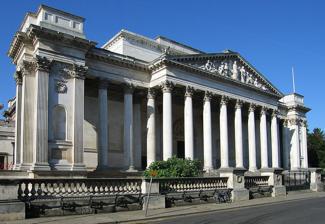
Building: Fitzwilliam Museum
Country: United Kingdom
Year built: 1816
University Museum of fine art and antiquities in Cambridge, England Fitzwilliam Museum The primary entrance to the Fitzwilliam Museum Location in Cambridge Interactive fullscreen map Established 1816, by Richard FitzWilliam, 7th Viscount FitzWilliam Location Cambridge , England Coordinates 52°12′01″N 0°07′10″E / 52.200278°N 0.119444°E / 52.200278; 0.119444 Type University Museum of fine art and antiquities Collection size approx. 600,000 Visitors 349,484 (2019) Director Luke Syson Website www .fitzmuseum .cam .ac .uk University of Cambridge Museums Fitzwilliam Museum Kettle's Yard Museum of Archaeology and Anthropology Museum of Classical Archaeology Whipple Museum of the History of Science Sedgwick Museum of Earth Sciences The Polar Museum Museum of Zoology Saint Geminianus , from a pentaptych by Simone Martini ( c. 1284 –1344) The Fitzwilliam Museum is the art and antiquities museum of the University of Cambridge . It is located on Trumpington Street opposite Fitzwilliam Street in central Cambridge . It was founded in 1816 under the will of Richard FitzWilliam, 7th Viscount FitzWilliam (1745–1816), and comprises one of the best collections of antiquities and modern art in western Europe. With over half a million objects and artworks in its collections, the displays in the museum explore world history and art from antiquity to the present. The treasures of the museum include artworks by Monet , Picasso , Rubens , Vincent van Gogh , Renoir , Rembrandt , Cézanne , Van Dyck , and Canaletto , as well as a winged bas-relief from Nimrud . Admission to the public is always free. The museum is a partner in the University of Cambridge Museums consortium, one of 16 Major Partner Museum services funded by Arts Council England to lead the development of the museums sector. Foundation and buildings View of one of the museum's entrance halls The museum was founded in 1816 with the legacy of the library and art collection of Richard FitzWilliam, 7th Viscount FitzWilliam . The bequest included £100,000 "to cause to be erected a good substantial museum repository". The Fitzwilliam now contains over 500,000 items and is one of the best museums in the United Kingdom. The collection was initially placed in the Perse School building in Free School Lane . It was moved in 1842 to the Old Schools in central Cambridge, which housed the Cambridge University Library . The "Founder's Building" was built during the period 1837–1843 to the designs of George Basevi , completed by C. R. Cockerell . The decorative carving, pediment and four lions were by William Grinsell Nicholl . The foundation stone of the new building was laid by Gilbert Ainslie in 1837. The museum opened in 1848. The Palladian Entrance Hall, by Edward Middleton Barry , was completed in 1875. A further large bequest was made to the university in 1912 by Charles Brinsley Marlay , including £80,000 and 84 paintings from his private collection. A two-storey extension to the south-east, paid for partly by the Courtauld family , was added in 1931, greatly expanding the space of the museum and allowing research teams to work on site. The museum buildings and, separately, the boundary along the street frontage, are Grade I listed. Collection Marble bust of Antinous , boyfriend of the Emperor Hadrian The museum has five departments: Antiquities; Applied Arts; Coins and Medals; Rare Manuscripts and Printed Books; and Paintings, Drawings and Prints. Together these cover antiquities from ancient Egypt , Nubia , Greece and Rome , Romano-Egyptian art, Western Asiatic displays, and a new gallery of Cypriot art; applied arts, including English and European pottery and glass, furniture, clocks, fans, armour, Chinese, Japanese and Korean art, rugs and samplers; coins and medals; illuminated, literary and music manuscripts and rare printed books; paintings, including masterpieces by Simone Martini , Domenico Veneziano , Titian , Veronese , Rubens , Van Dyck , van Goyen , Frans Hals , Canaletto , Hogarth , Gainsborough , Constable , Monet , Degas , Renoir , Cézanne and Picasso and a fine collection of 20th-century art; miniatures, drawings, watercolours and prints. Among the notable works in the antiquities collection is a bas-relief from Persepolis , and a colossal caryatid from Eleusis known as the Saint Demetra . Copy K of William Blake 's The Ancient of Days , 1794 Music manuscripts There is also the largest collection of 16th-century Elizabethan virginal manuscript music written by some of the most notable composers of the time, such as William Byrd , Doctor John Bull , Orlando Gibbons and Thomas Tallis . Egyptian collection The Egyptian Galleries at the Fitzwilliam Museum reopened in 2006 after a two-year, £1.5 million programme of refurbishment, conservation and research. The redevelopment also allowed for the public display of more antiquities which had previously been confined to the Fitzwilliam's underground storage facility. The Egyptian Galleries are among the museum's most popular exhibits. They feature an immersive public display which allows families and young visitors to understand the context and landscape of ancient Egyptian through participatory exhibitions. Today, the Fitzwilliam's Egyptian Galleries contain some of the best displays on Egyptian antiquities outside the British Museum . Paintings The museum has a wide collection of paintings and sketches, including works by Monet , Picasso , Rubens , Vincent van Gogh , Cézanne , Degas , Rembrandt , Van Dyck , Canaletto , Constable , Murillo ( The Vision of Fray Lauterio ), and Renoir . It also has extensive works by J. M. W. Turner , which has its origins in a set of 25 watercolour drawings donated to the university by John Ruskin in 1861. Sir Sydney Cockerell , who was serving as director of the museum at the time, acquired a further eight Turner watercolours and some of his writings. The museum's collection of Pre-Raphaelite paintings includes a version of Ford Madox Brown 's 1855 The Last of England , voted eighth-greatest painting in Britain in 2005's Radio 4 poll, the Greatest Painting in Britain Vote . Many items in the museum are on loan from colleges of the University of Cambridge , for example an important group of impressionist paintings owned by King's College , which includes Cézanne 's The Abduction and a study for Sunday Afternoon on the Island of La Grande Jatte by Seurat . Many of the Fitzwilliam's paintings were donated by alumni and donors of the University of Cambridge, for instance, the economist Maynard Keynes donated his personal collection, including Cezanne 's Still Life With Apples which he bought in 1918. Anglo-American Benjamin West – 2 paintings; John Constable – 12 paintings; John Hoppner – 1 painting; J. M. W. Turner – 1 painting Dutch School Aelbert Cuyp – 1 painting; Gerrit Dou – 3 paintings; Frans Hals – 1 painting; Meyndert Hobbema – 2 paintings; Adriaen van Ostade – 2 paintings; Rembrandt – 1 painting; Jacob van Ruisdael – 5 paintings; Salomon van Ruysdael – 1 painting; Jan Steen – 3 paintings; Adriaen van de Velde – 1 painting; Willem van de Velde the Younger – 1 painting; Jan Weenix – 1 painting; Philip Wouwerman – 2 paintings; Vincent van Gogh – 1 painting English School Life mask of William Blake ; plaster cast by James De Ville (September 1823) William Beechey – 1 painting; William Blake – 4 paintings, and hundreds of watercolours, drawings, prints and manuscripts; John Constable – 12 paintings; Thomas Gainsborough – 8 paintings; Joseph Highmore - 6 paintings; William Hogarth – 9 paintings; John Hoppner – 1 painting; Sir Godfrey Kneller – 15 paintings; Edwin Henry Landseer – 1 painting; Thomas Lawrence – 1 painting; Peter Lely – 1 painting; Joshua Reynolds – 4 paintings; Joseph Stannard – 1 painting; George Stubbs – 3 paintings; J. M. W. Turner – 1 painting ( Welsh mountain landscape , 1799–1800); Flemish School Jan Brueghel the Elder – 5 paintings; Pieter Bruegel the Elder – 1 painting; Frans Francken the Younger – 1 painting; Jan Mabuse – 1 painting; Peter Paul Rubens – 14 paintings; David Teniers the Younger – 2 paintings; Anthony van Dyck – 5 paintings; French School Eugène Delacroix – 4 paintings; François Boucher – 1 painting; Jean-Baptiste-Camille Corot – 3 paintings; Edgar Degas – 7 paintings; Gaspard Dughet – 3 paintings; Paul Gauguin – 1 painting; Claude Lorrain – 1 painting; Jean-Baptiste Greuze – 1 painting; Jean-Étienne Liotard – 2 paintings; Claude Monet – 4 paintings; Camille Pissarro –  6 paintings; Nicolas Poussin – 1 painting; Pierre-Auguste Renoir – 11 paintings; Théodore Rousseau – 3 paintings; Georges-Pierre Seurat – 1 painting; Jean-François de Troy – 1 painting; German School Hans Holbein the Younger – 2 paintings; Italian School Alessandro Allori – 1 painting; Jacopo Bassano – 2 paintings; Canaletto – 6 paintings; Annibale and Ludovico Carracci – 4 paintings; Bernardo Daddi – 1 painting; Carlo Dolci – 3 painting; Domenichino – 1 painting; Duccio di Buoninsegna – 1 painting; Gentile da Fabriano – 1 painting; Domenico Fetti – 5 paintings; Raffaellino del Garbo – 1 painting; Lattanzio Gambara – 8 paintings; Luca Giordano – 12 paintings; Guercino – 1 painting; Pietro Longhi – 2 paintings; Lorenzo Lotto – 1 painting; Andrea Mantegna – 9 canvases known as Triumphs of Caesar Parmigianino – 2 paintings and 30 drawings Palma il Vecchio – 2 paintings; Pietro Perugino – 1 painting; Giambattista Pittoni – 1 painting; Francesco Pesellino – 1 painting; Raphael – 8 Paintings; Raffaellino del Garbo – 1 painting; Guido Reni – 1 painting; Sebastiano Ricci – 9 paintings; Giulio Romano – 6 paintings; Andrea Sacchi – 130 drawings; Andrea del Sarto – 2 paintings; Zanobi Strozzi – 1 painting; Tintoretto – 5 paintings; Titian – 4 paintings; Perin del Vaga – 2 paintings; Giorgio Vasari – 1 painting; Paolo Veronese – 3 paintings; Antonio Verrio – 1 painting; Federico Zuccari – 1 painting; Francesco Zuccarelli – 27 paintings; Michelangelo bronzes In 2015, the museum displayed the Rothschild Bronzes , two bronze statues that it believed to be the work of Italian Renaissance artist Michelangelo . If true, they would be the only known surviving bronze sculptures by the artist.  The pair of statues depict naked, apparently drunk, men riding panthers .  Art historian Paul Joannides connected the statues to a drawing in the Musée Fabre by an apprentice of Michelangelo depicting the same subject in the same pose. Incidents On 25 January 2006, a visitor tripped and shattered three massive Qing Dynasty vases which had been on public display since 1948. In April 2006, the man was arrested but charges of causing criminal damage were dropped. Scholars and restoration experts from the Fitzwilliam Museum were able to reconstruct the damaged porcelain vases and largely restore them to their former splendour. The vases have been put back on display and are now protected by security glass. On 13 April 2012, 18 pieces of Chinese jade were stolen by a gang nicknamed the Rathkeale Rovers . The burglars were eventually caught and sentenced to a combined 18 years in jail, but several of the most valuable pieces were not recovered and are speculated to have been sold to China. Estimates of the lost artifacts' value range up to £57 million, making the heist one of the most significant by value in UK history. Friends of the Fitzwilliam Museum External videos Celebrating 200 years of the Fitzwilliam Museum , 1:18, Fitzwilliam Museum Founded in 1909, the Friends of the Fitzwilliam Museum is the oldest society in Britain specifically dedicated to the long-term support and development of a museum. The Friends of the Fitzwilliam Museum have raised funds to acquire major artworks and provide for the expansion and refurbishment of the museum site. The current priorities of the Friends of the Fitzwilliam Museum include acquisition of major contemporary works and development of a significant endowment to secure the museum for posterity. Princess Alexandra of Kent is president of the Fitzwilliam Museum Development Trust. Directors Henry Moore , Large Reclining Figure , 1984 (based on a smaller model of 1938), outside the museum in 2004 The following have been directors of the museum: Sidney Colvin 1876–1884 Sir Charles Walston 1883–1889 John Henry Middleton 1889–1892 Montague Rhodes James 1893–1908 Sir Sydney Cockerell 1908–1937 L. C. G. Clarke 1937–1946 Carl Winter 1946–1966 Sir David Piper 1966–1973 Professor Michael Jaffé 1973–1990 Simon Swynfen Jervis 1990–1995 Duncan Robinson 1995–2007 Timothy Potts 2007–2012 Tim Knox 2012––2018 Luke Syson 2019– Curators and keepers Winifred Lamb , Honorary Keeper of Greek and Roman Antiquities, 1920–1958 See also Ashmolean Museum — the Fitzwilliam's sister museum at the University of Oxford British Museum — major restoration, research and exhibition partner Hamilton Kerr Institute — department of the Fitzwilliam Museum, dedicated to the study and conservation of paintings Primavera Gallery – commercial gallery on King's Parade that has been the subject of an exhibition at the Fitzwilliam Museum References